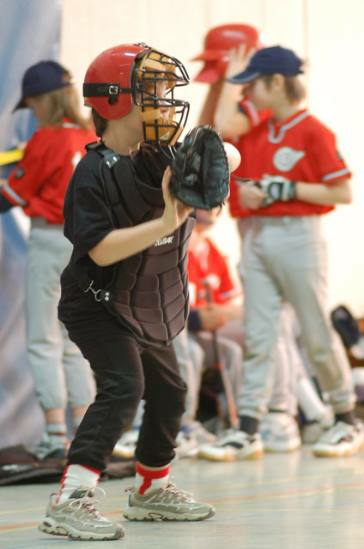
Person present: Yes